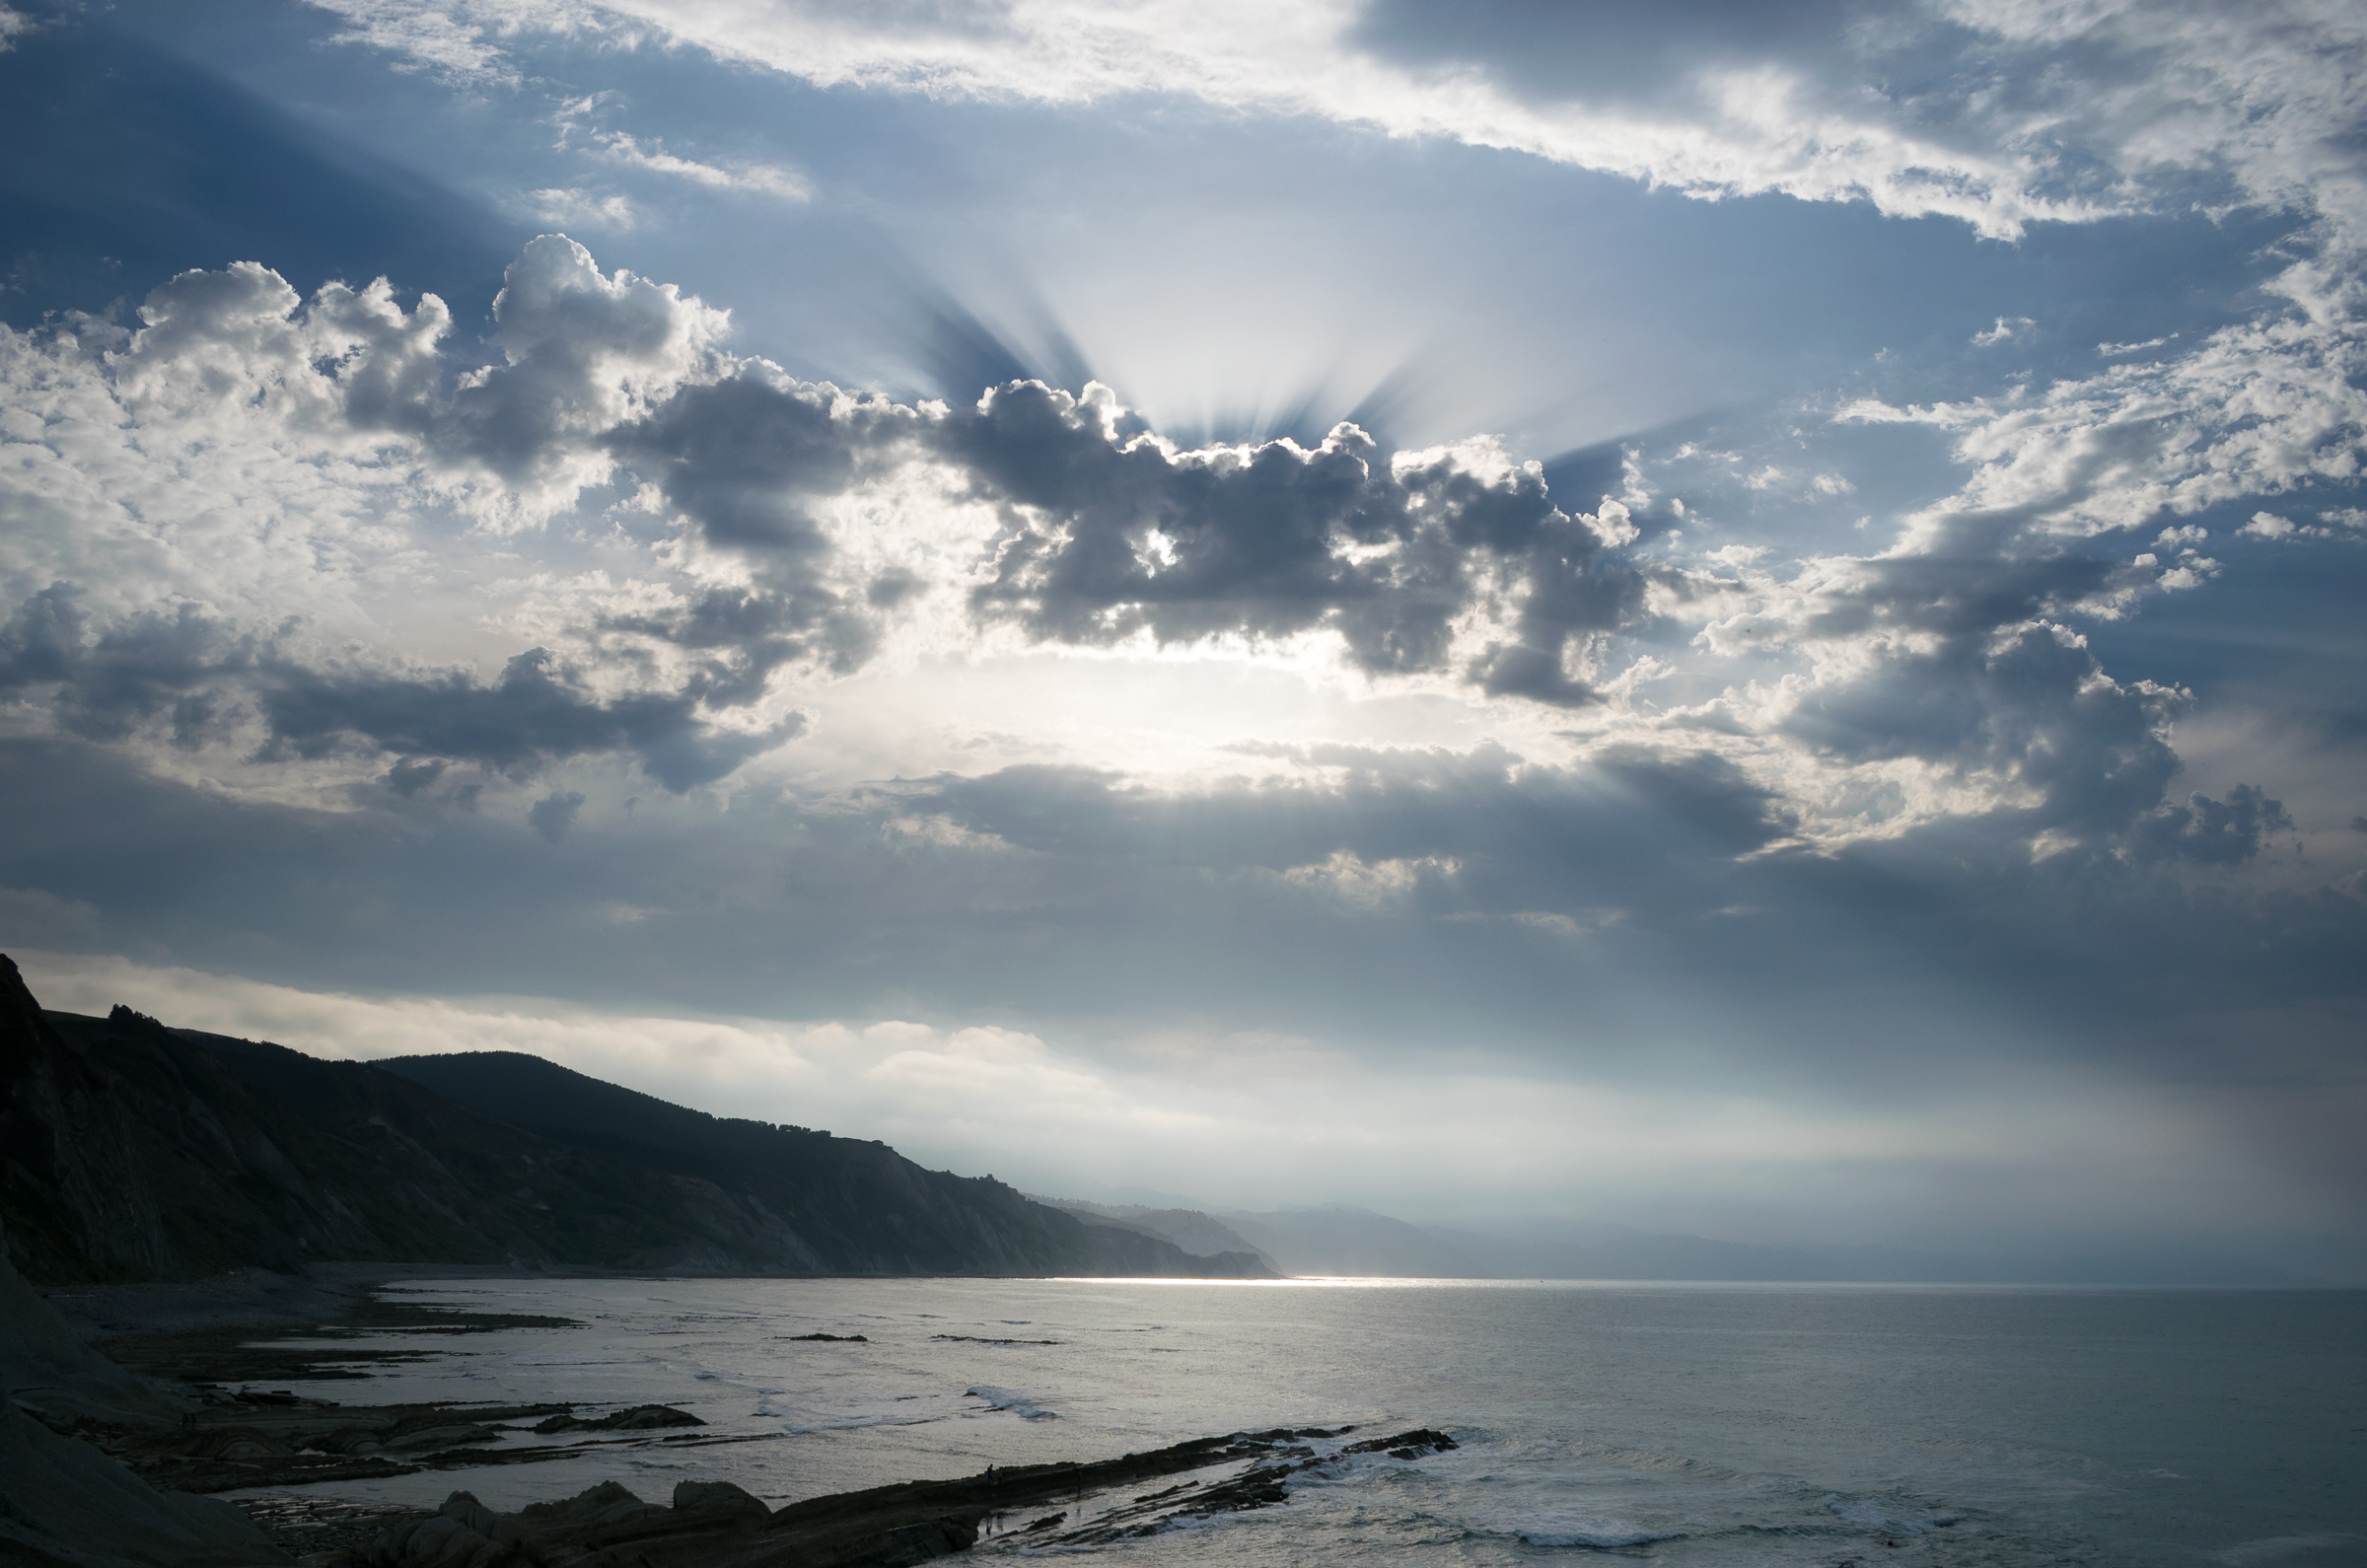
beach, sea, coast, water, nature, ocean, horizon, cloud, sky, sun, sunrise, sunset, sunlight, morning, shore, wave, dawn, dusk, reflection, seascape, bay, seashore, body of water, clouds, loch, meteorological phenomenon, wind wave